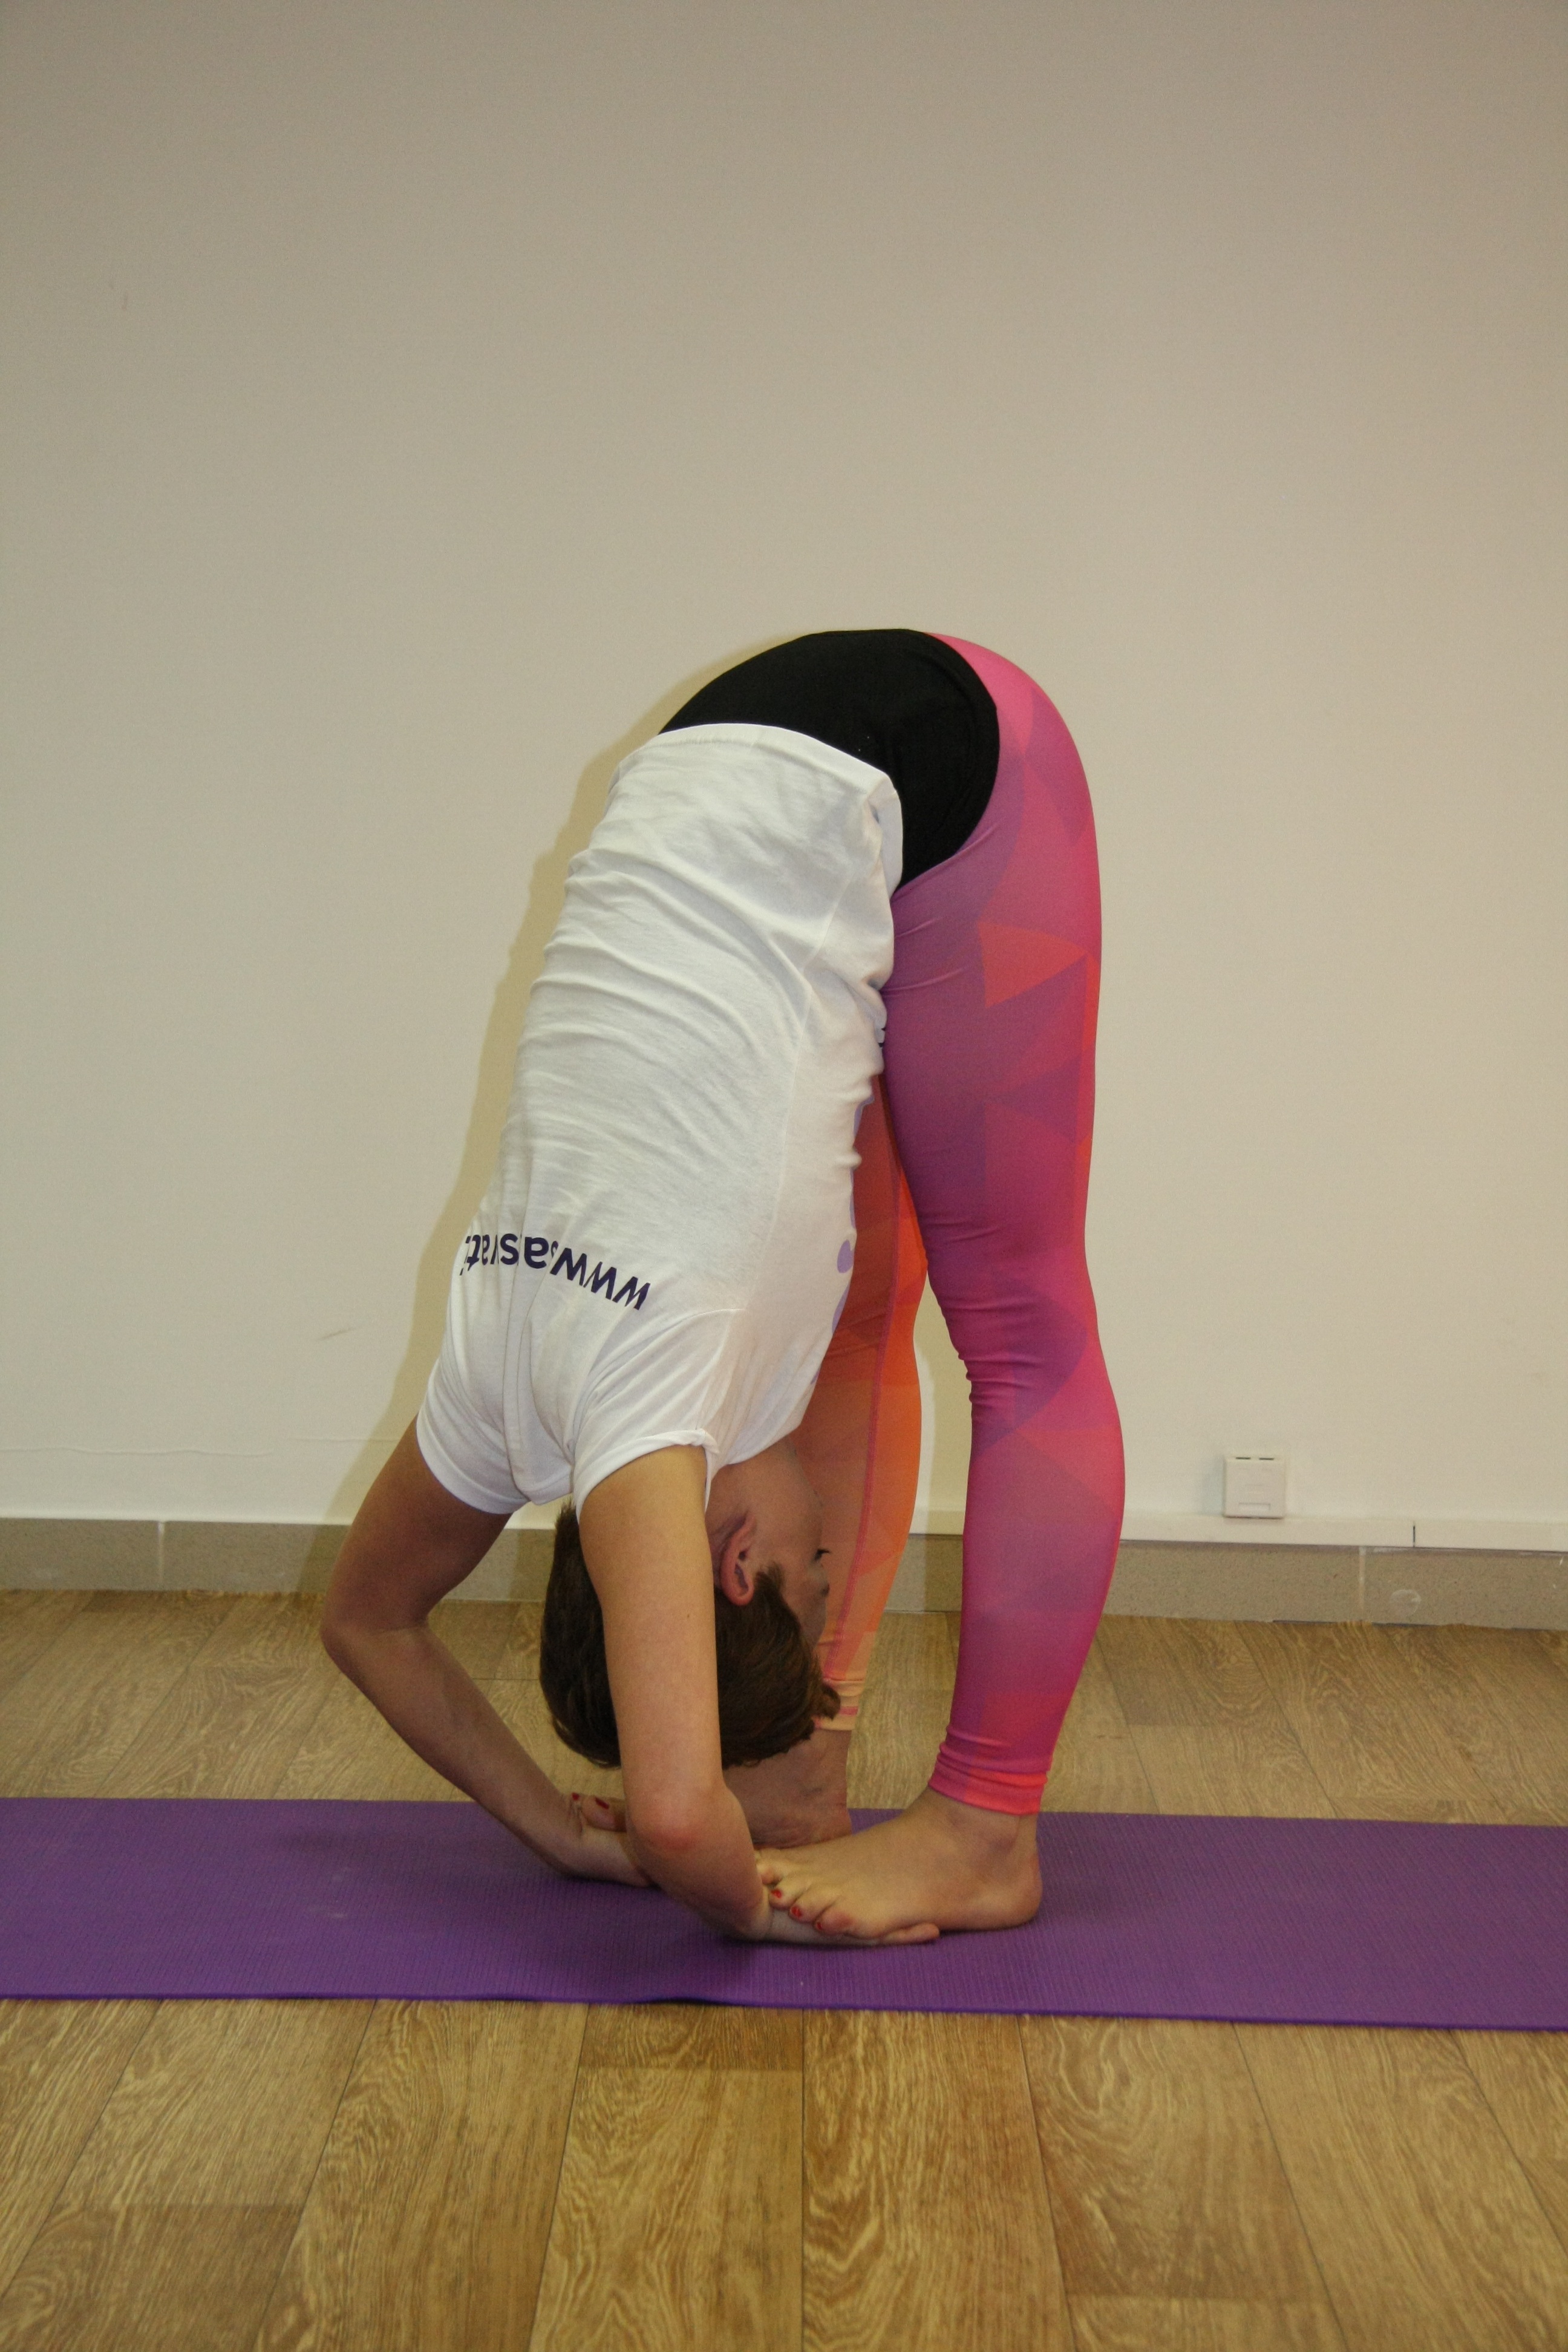
arm, sports, yoga, pose, asana, gymnastics, martial arts, combat sport, individual sports, physical fitness, contact sport, striking combat sports, sarasvati